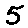
Label: 5